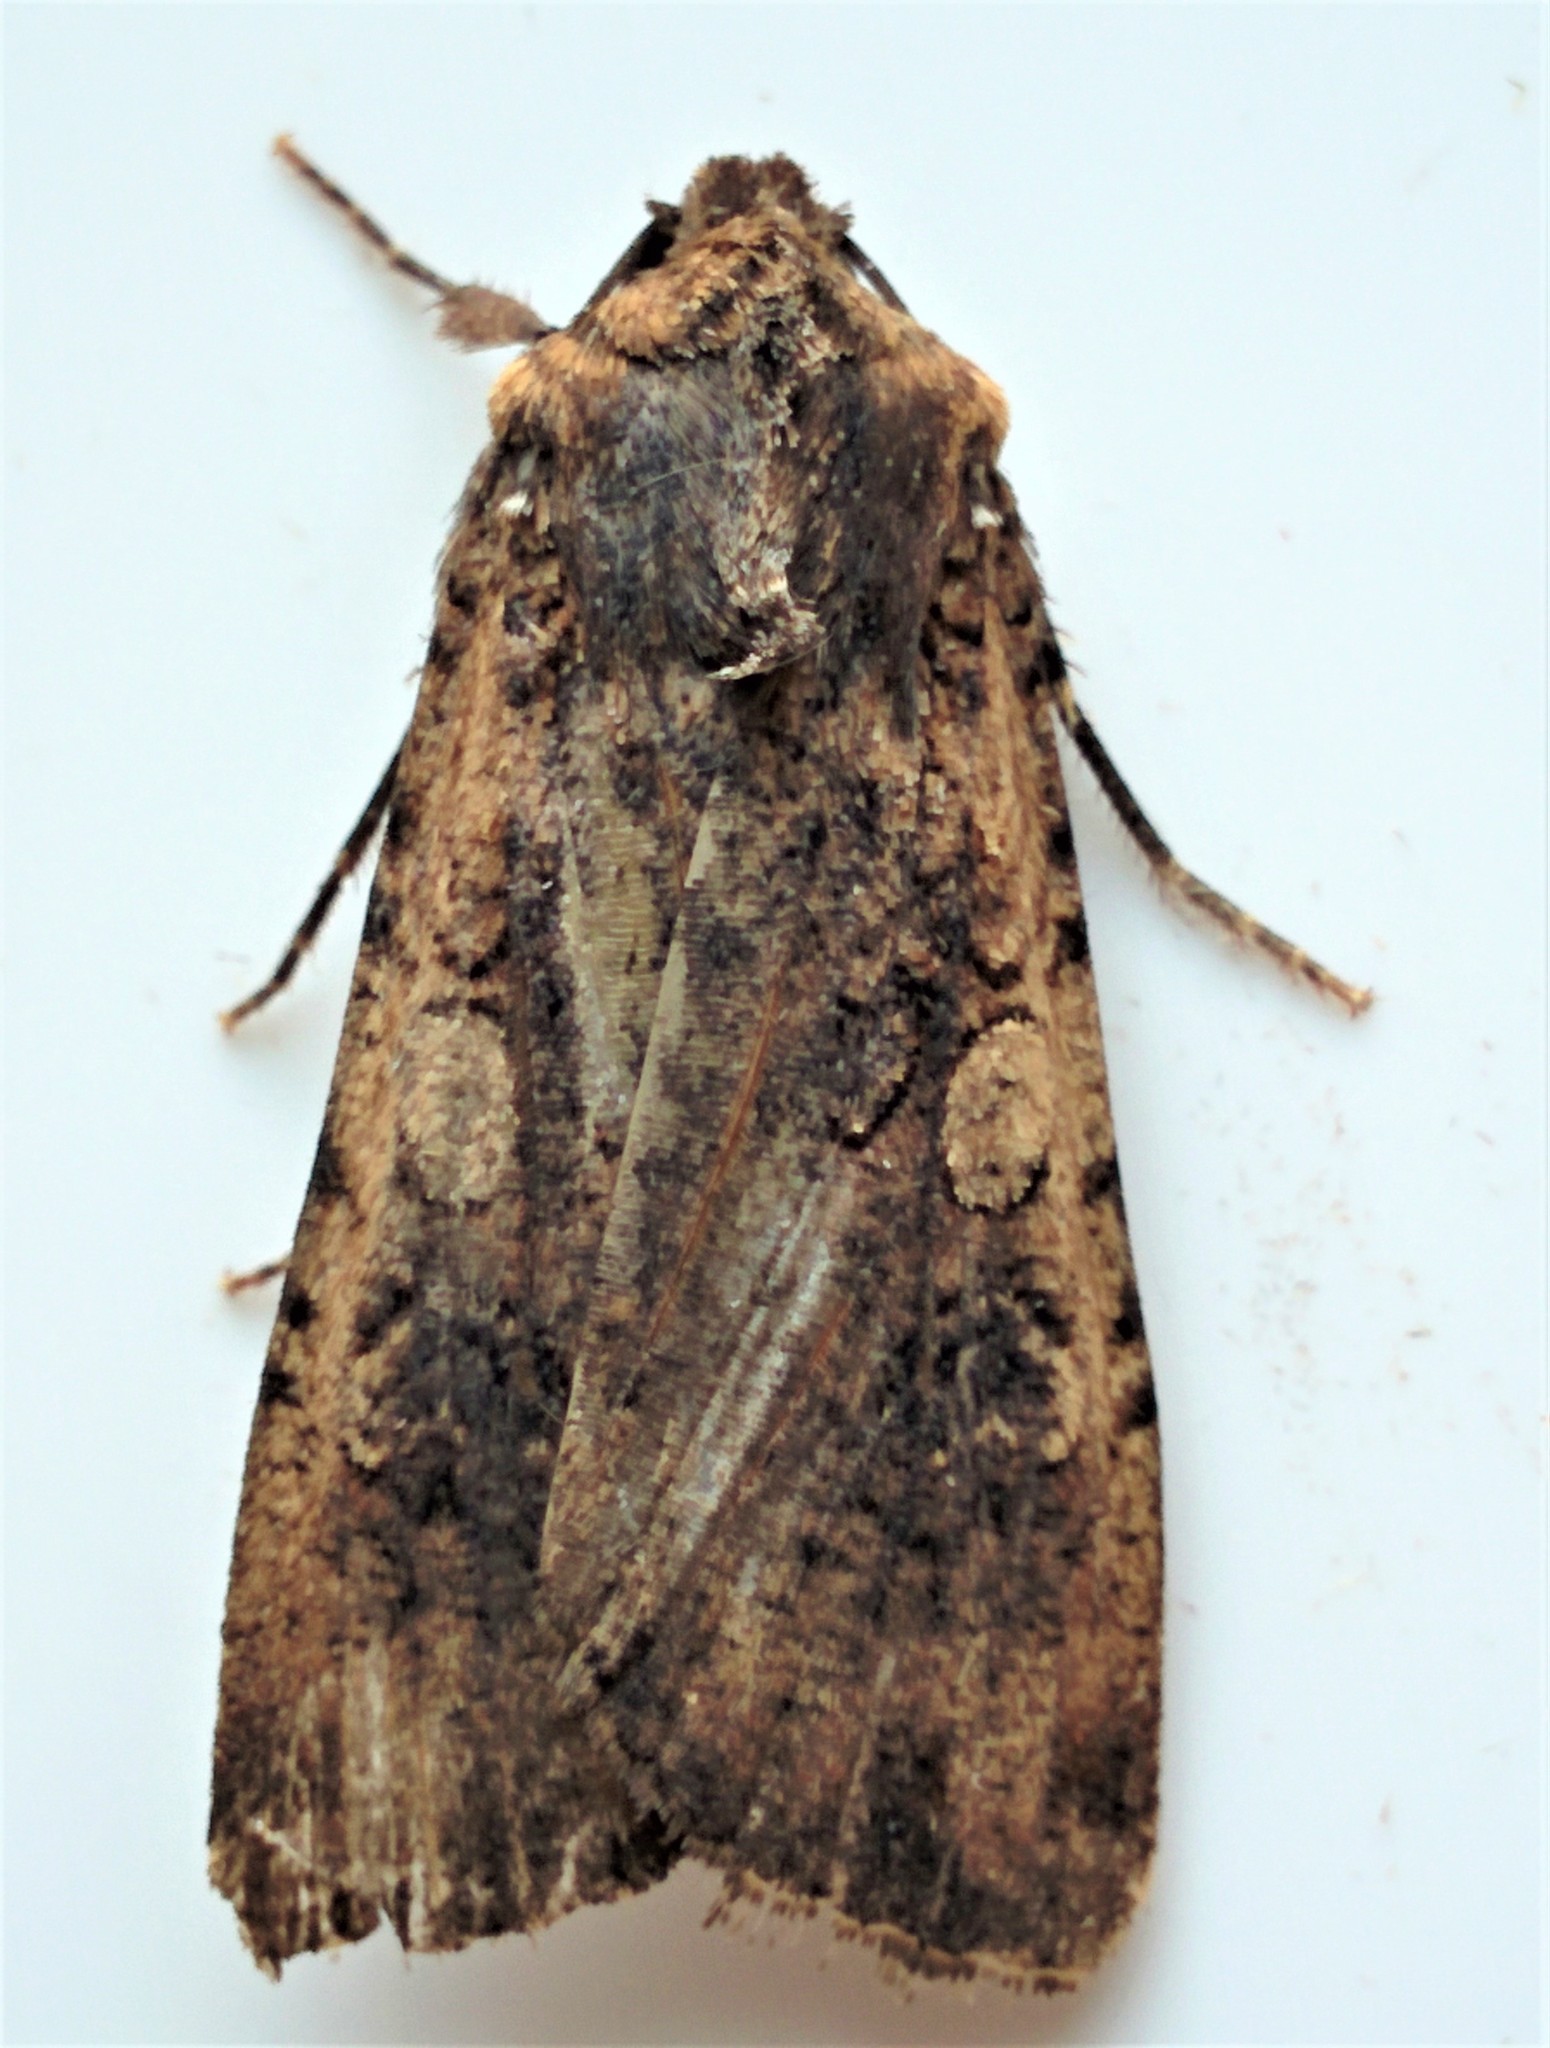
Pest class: cutworms